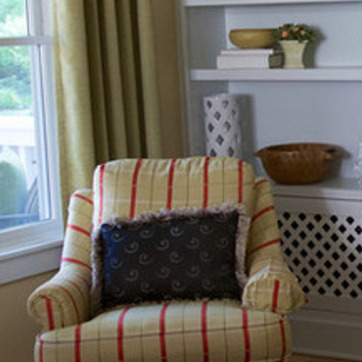
Material: fabric